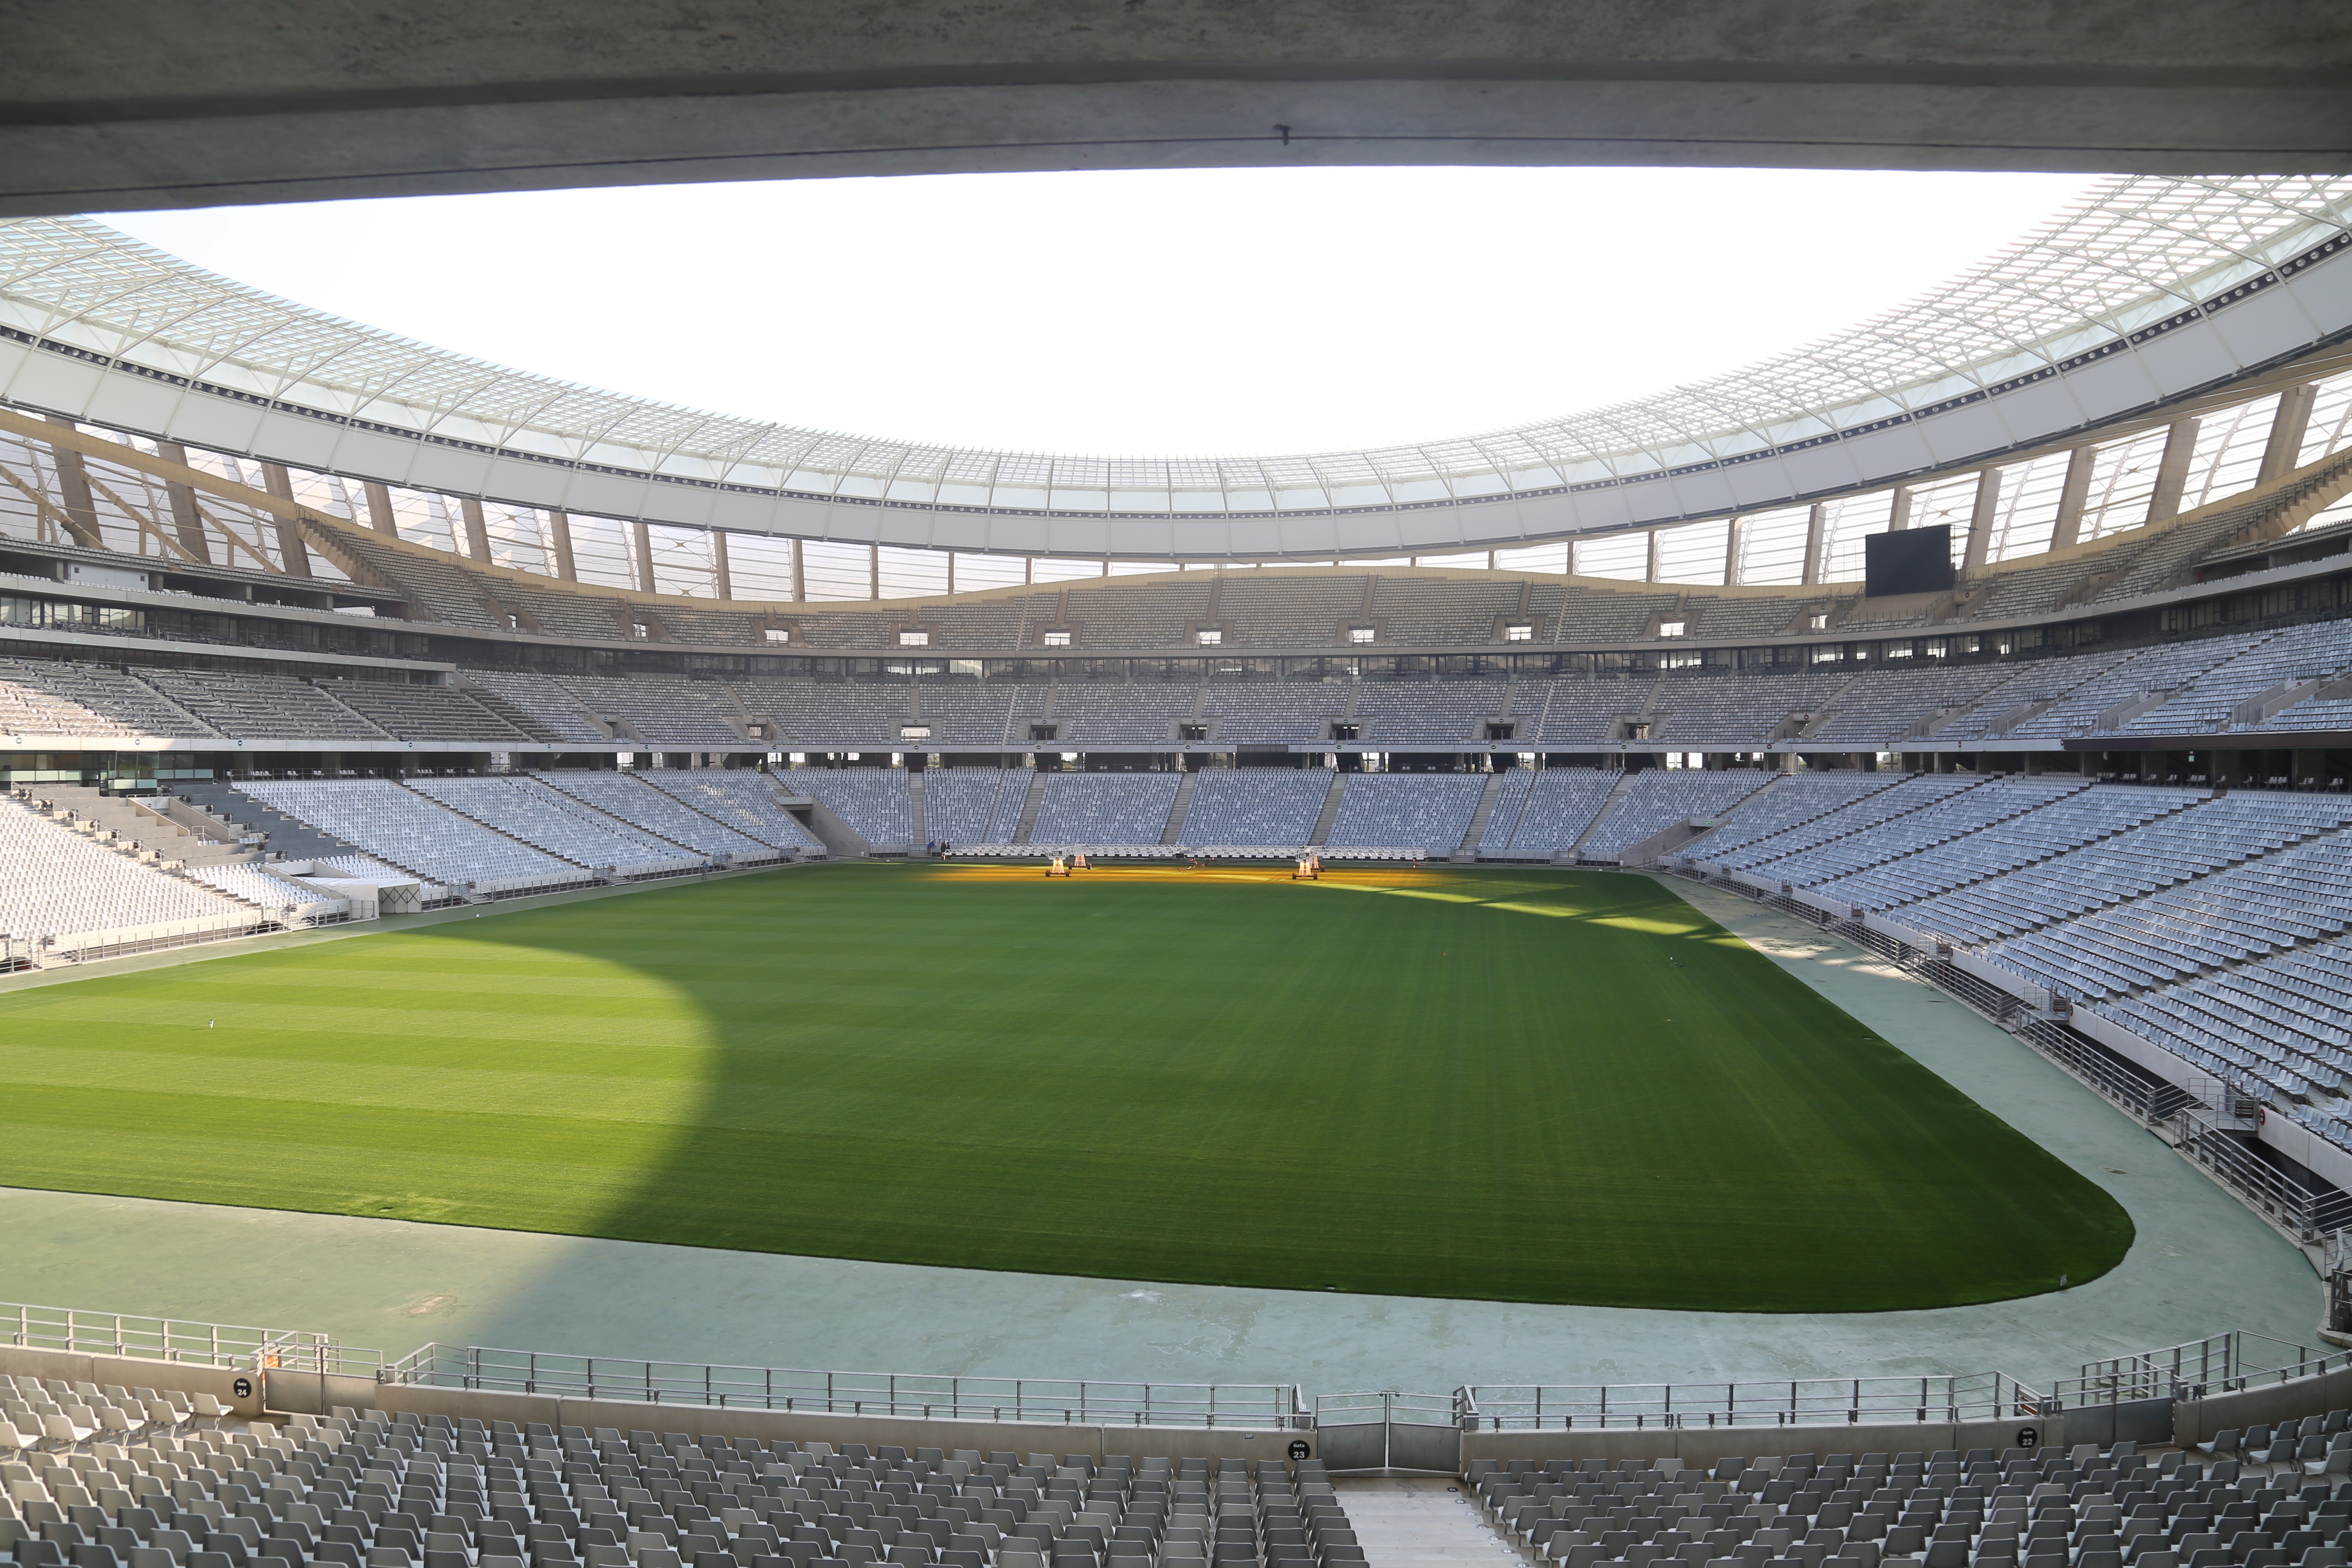
structure, stadium, baseball field, grandstand, arena, race track, south africa, football stadium, cape town, rows of seats, baseball park, geographical feature, luxury vehicle, sport venue, soccer specific stadium